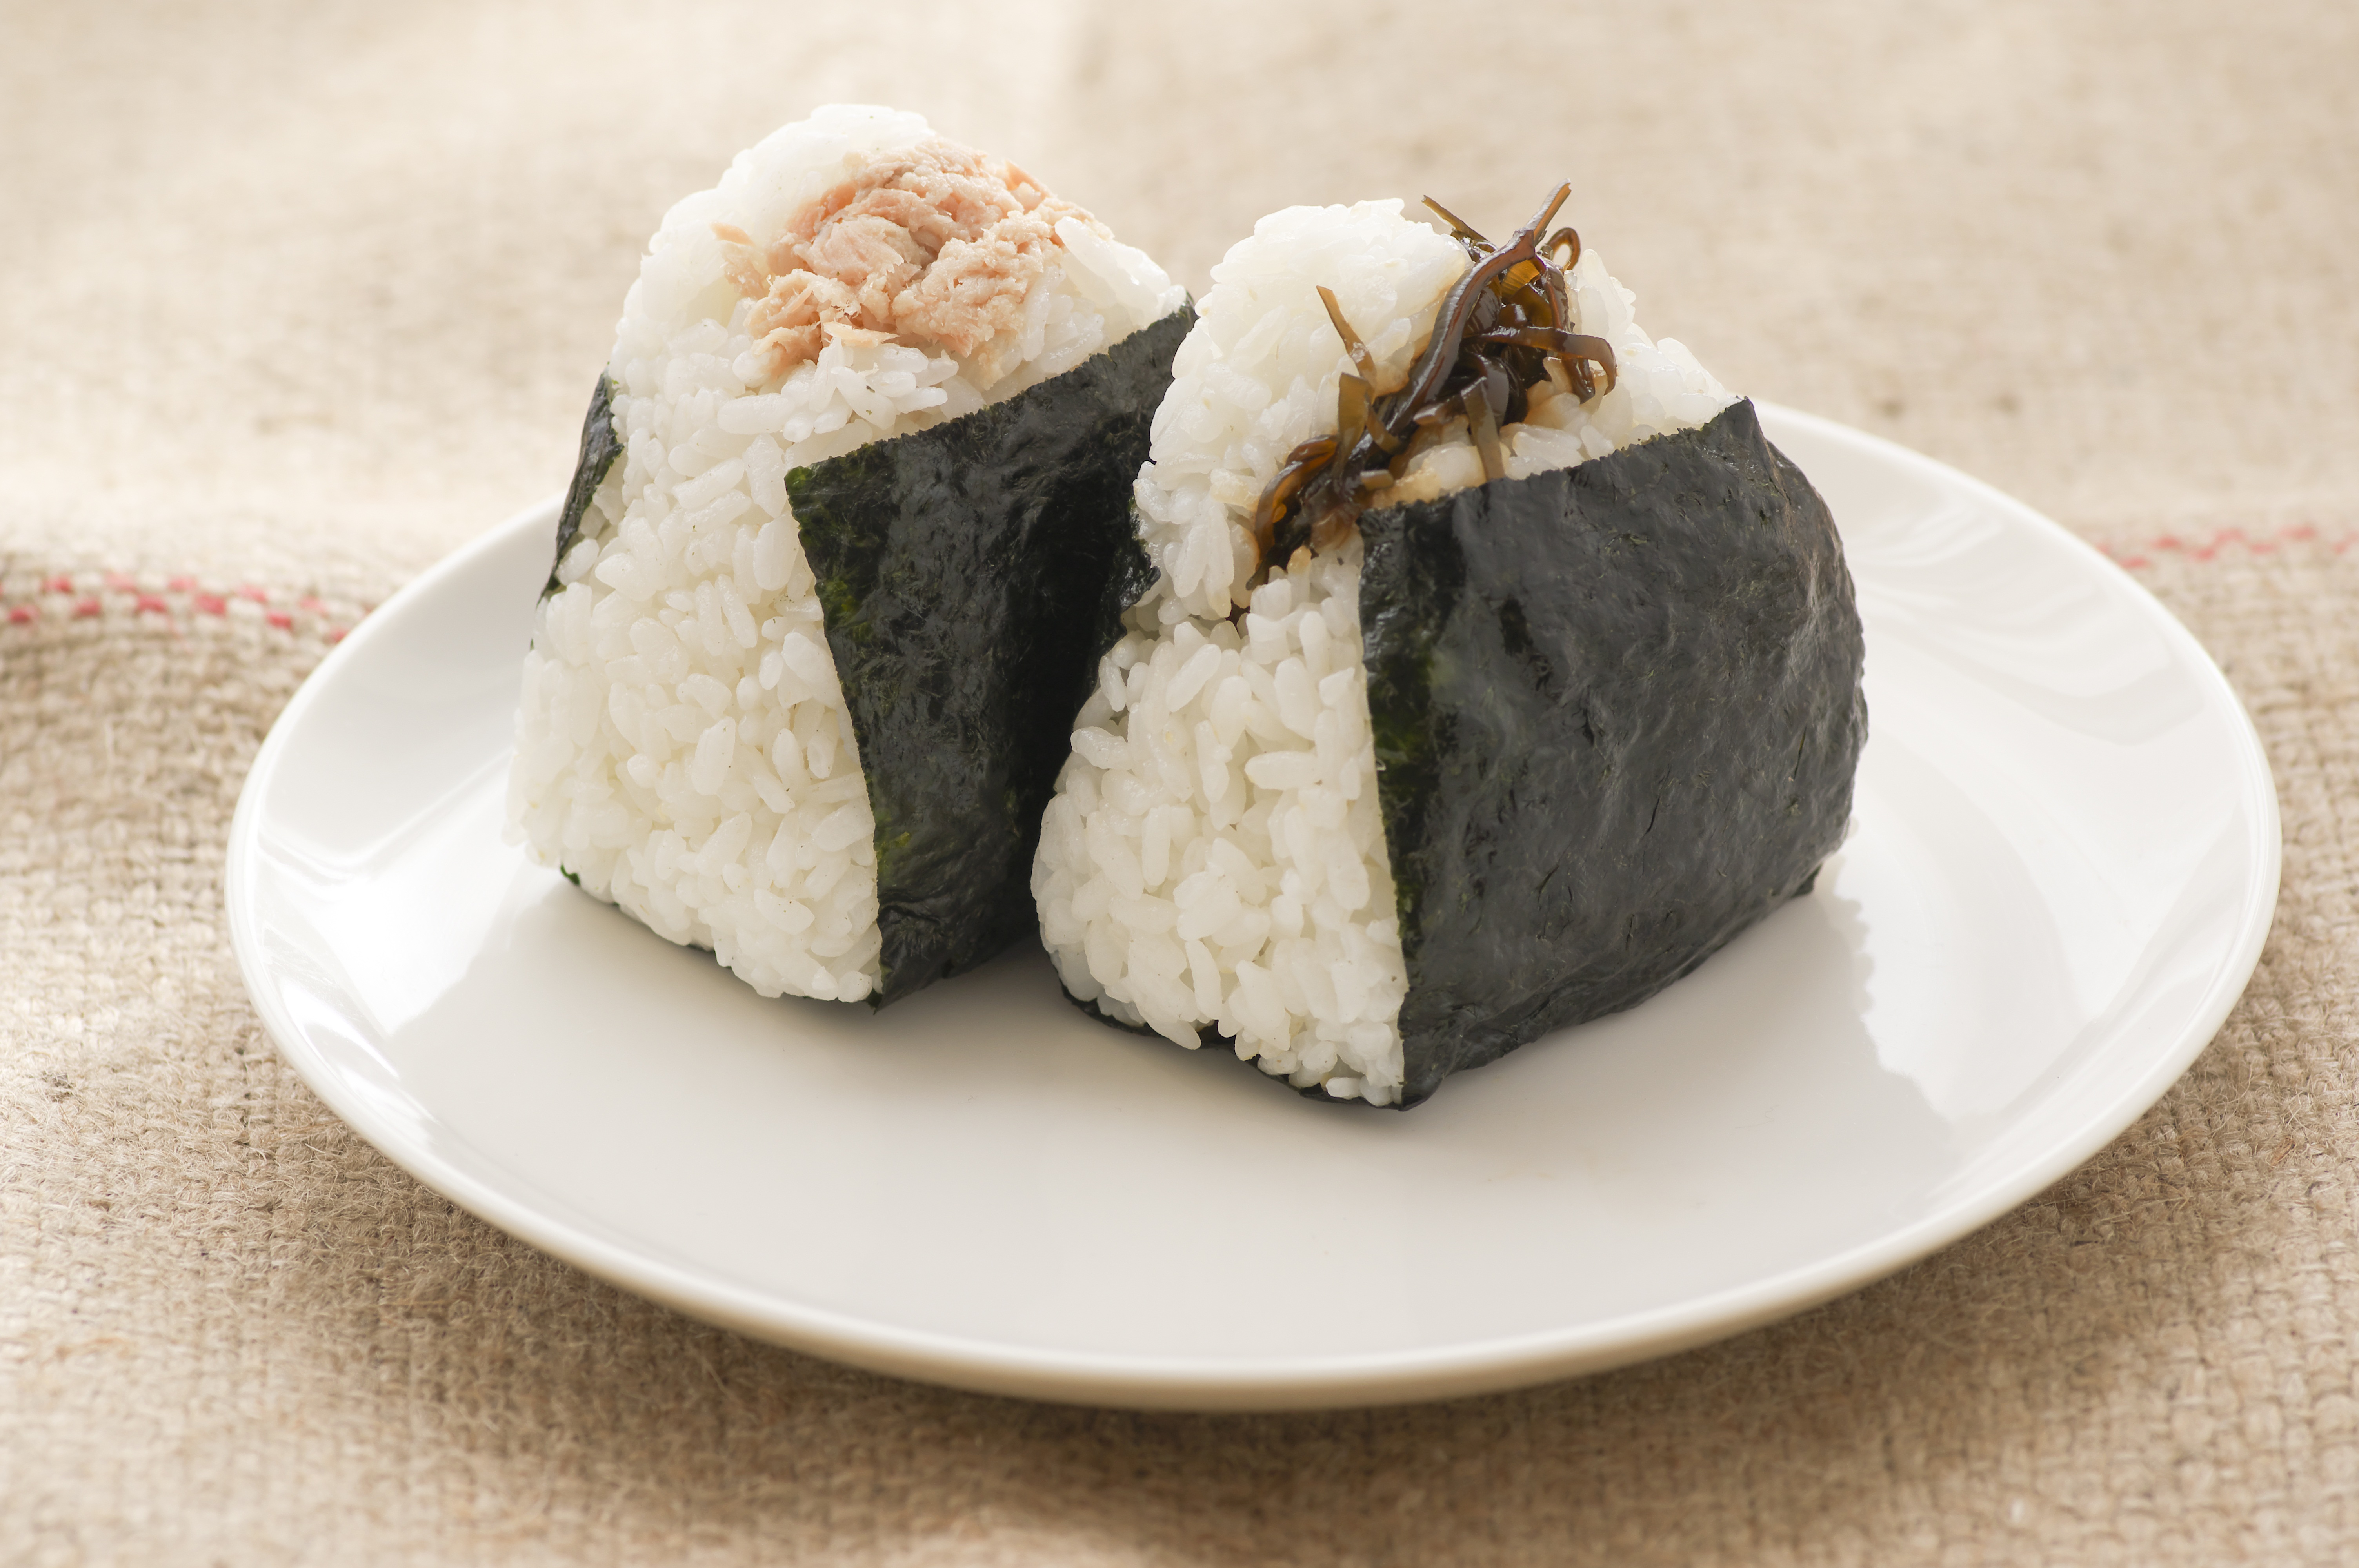
dish, food, recipe, japan, cuisine, rice, asian food, sushi, salmon, diet, kelp, japanese food, appetizer, commodity, side dish, japanese cuisine, gimbap, california roll, steamed rice, onigiri, comfort food, rice ball, spam musubi